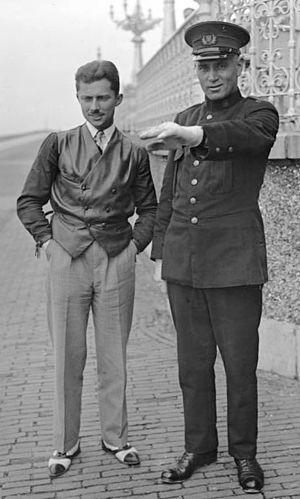
Helmut Körnig est un athlète allemand spécialiste du sprint. Affilié au SCC Berlin, il mesure 1,75 m pour 66 kg.